Military history of France during World War II

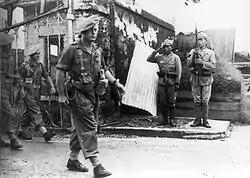
Defeated Japanese salute the Free French 6th Commando C.L.I. in French Indochina.

The plan originally envisaged a mixture of Free French and American troops taking Toulon and later Marseille, with subsequent revisions encompassing Saint Tropez. The plan was revised throughout 1944, however, with conflict developing between British military staff — who were opposed to the landings, arguing that the troops and equipment should be either retained in Italy or sent there — and American military staff, who were in favour of the assault. This was part of a larger Anglo-American strategic disagreement.